Antonín Bečvář

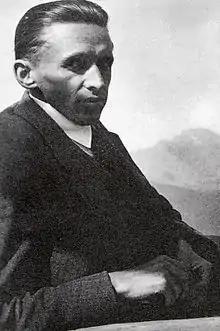

Antonín Bečvář (10 June 1901 – 10 January 1965) was a Czechoslovak astronomer.